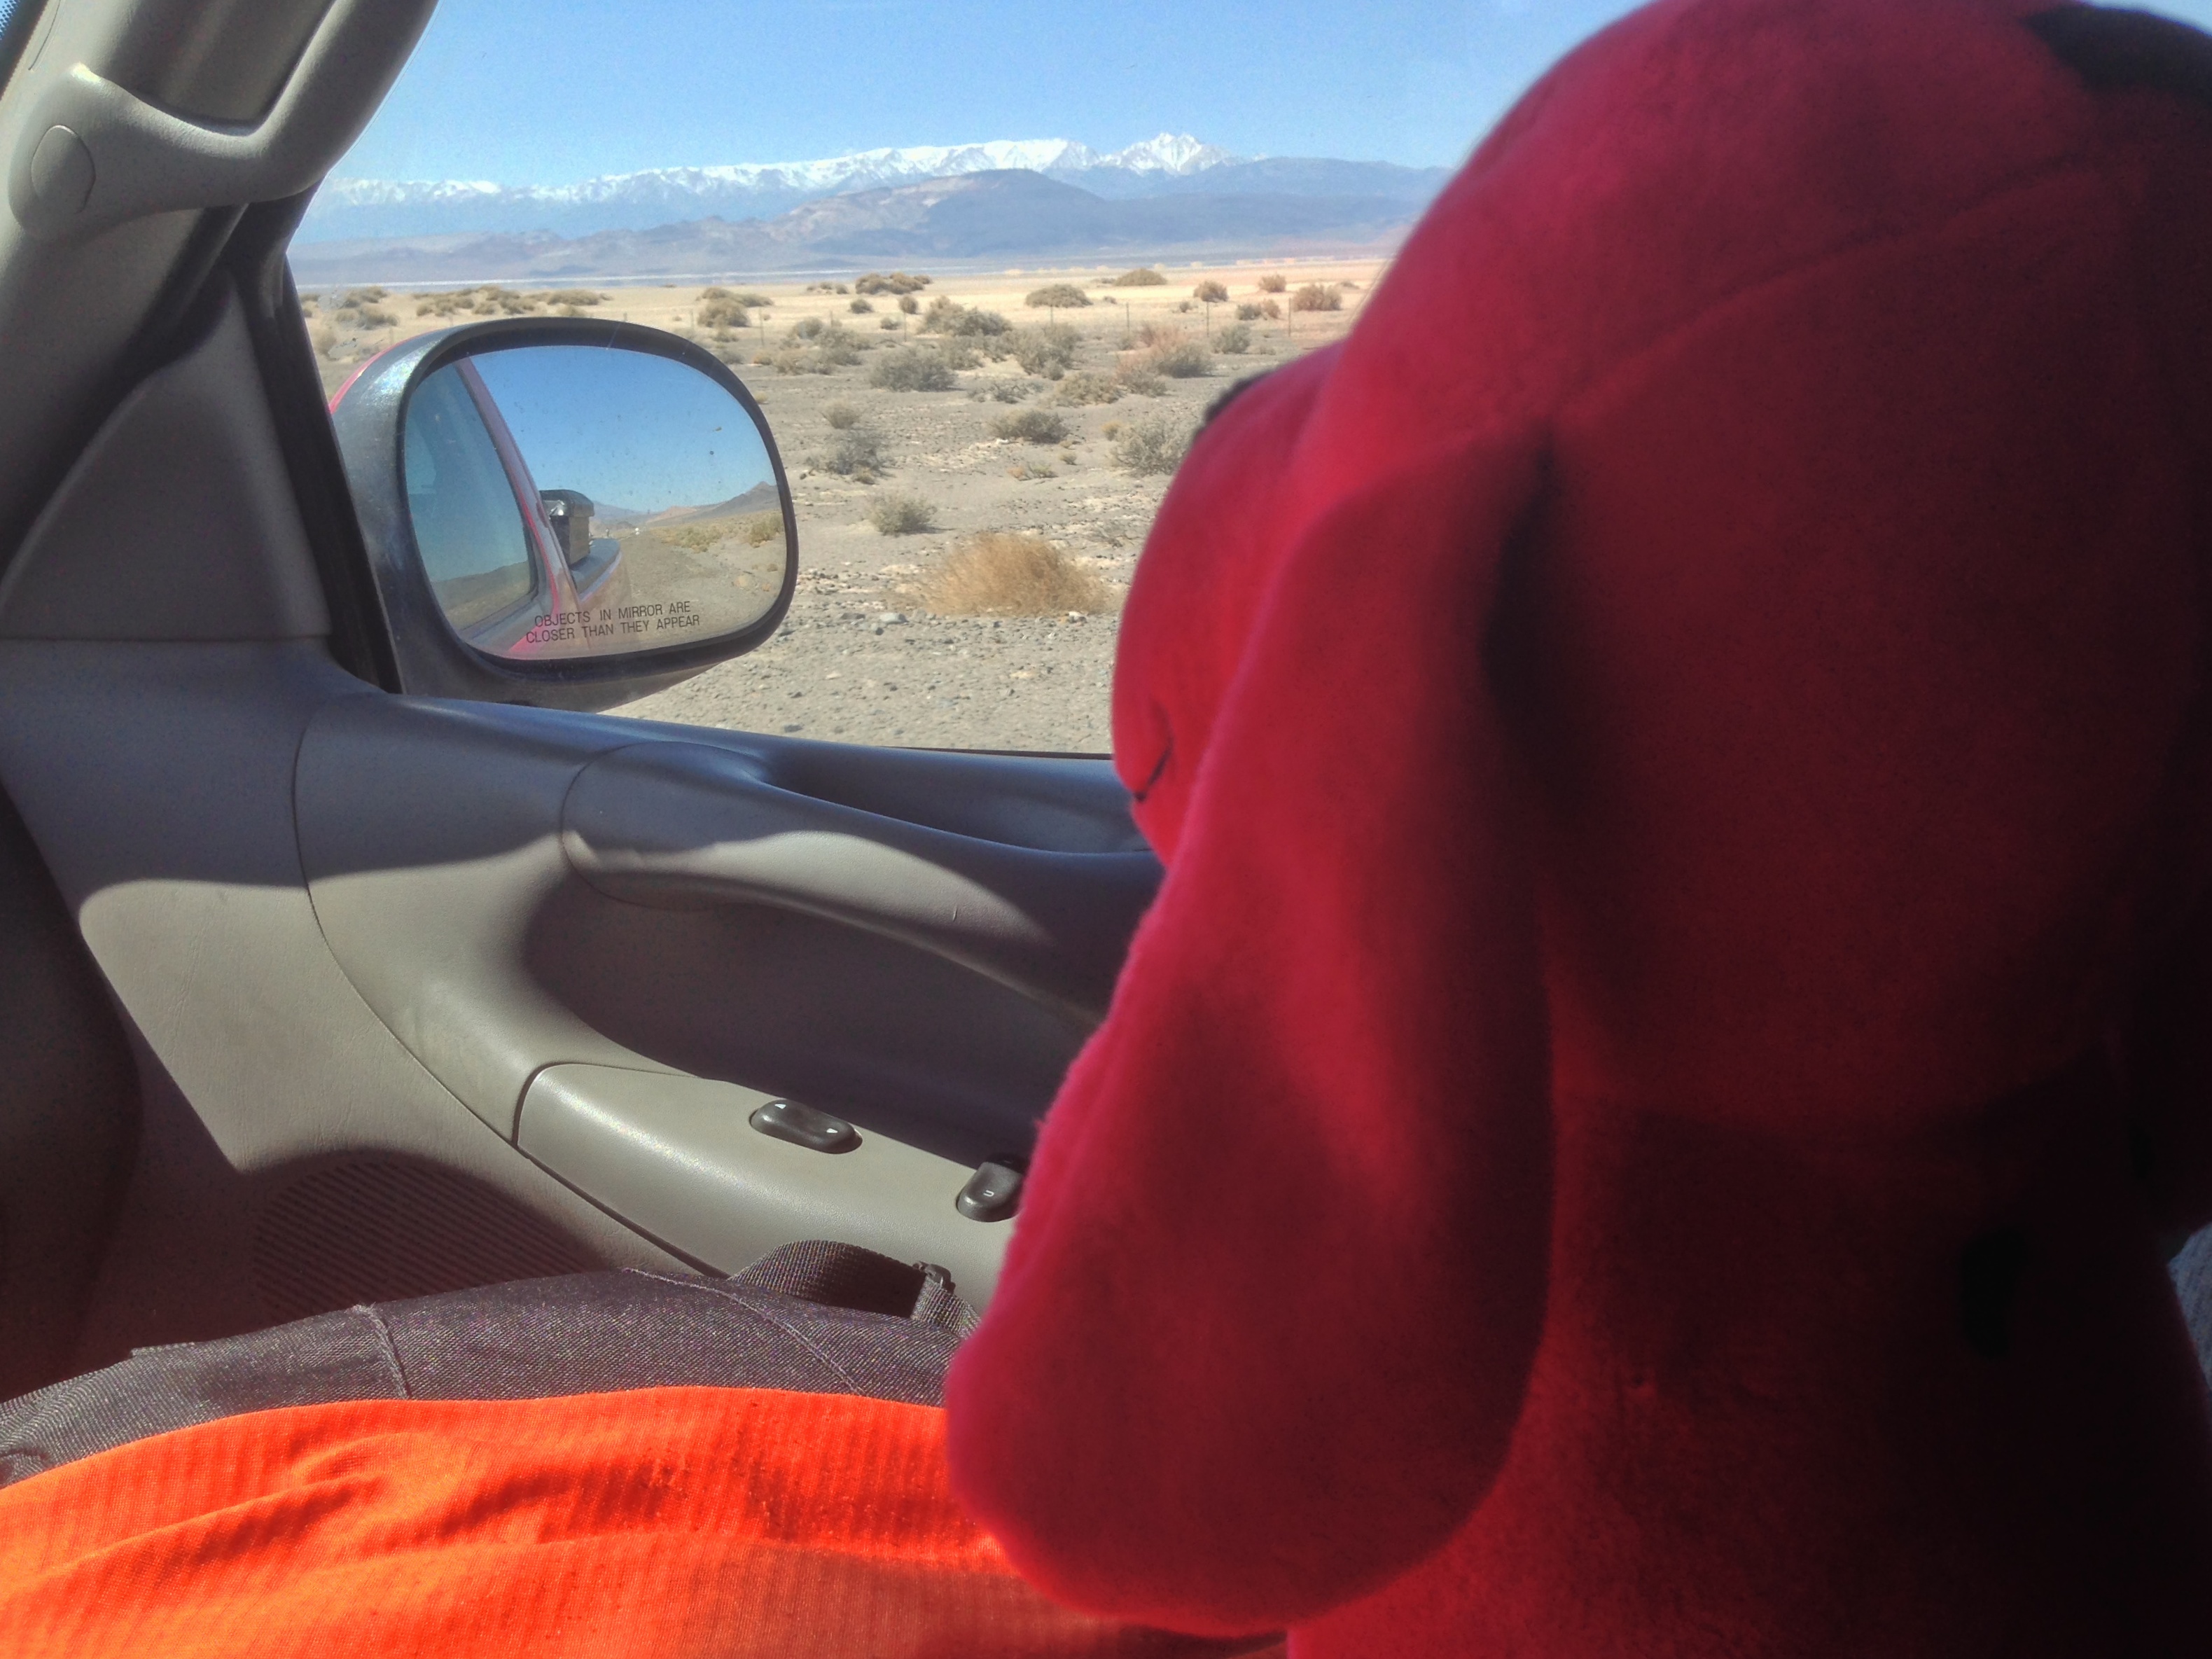
car, driving, vehicle, automobile make